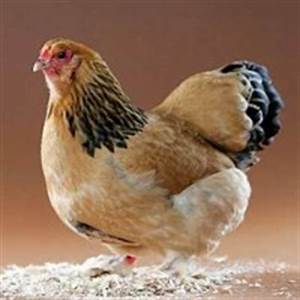
Label: gallina